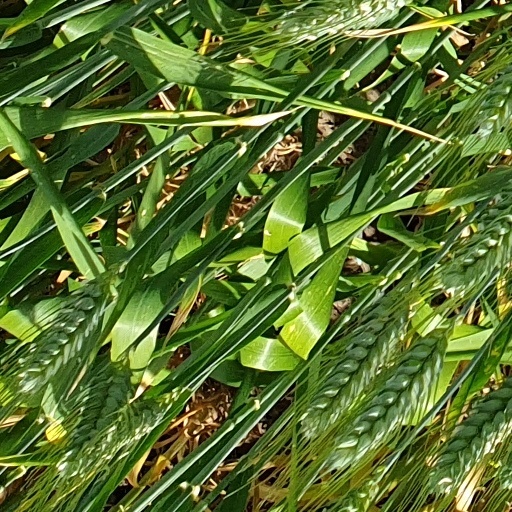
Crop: wheat